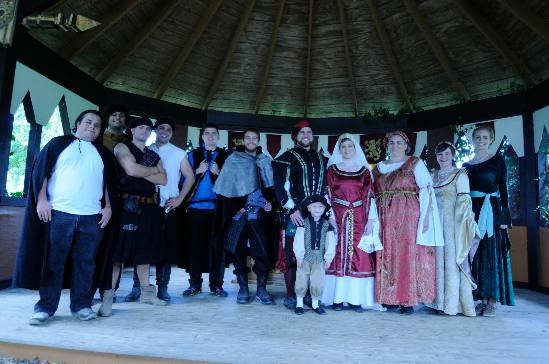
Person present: Yes